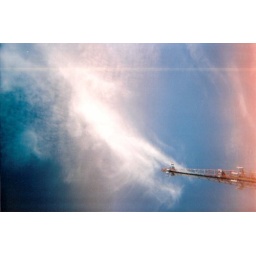
tower in the sky